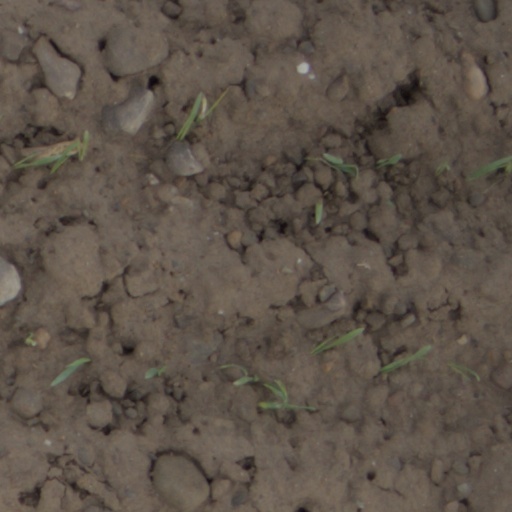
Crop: wheat